Informal economy

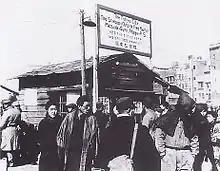
Black market in Shinbashi, Japan, 1946

The original use of the term 'informal sector' is attributed to the economic development model put forward in 1955 by W. Arthur Lewis, used to describe employment or livelihood generation primarily within the developing world. It was used to describe a type of employment that was viewed as falling outside of the modern industrial sector.